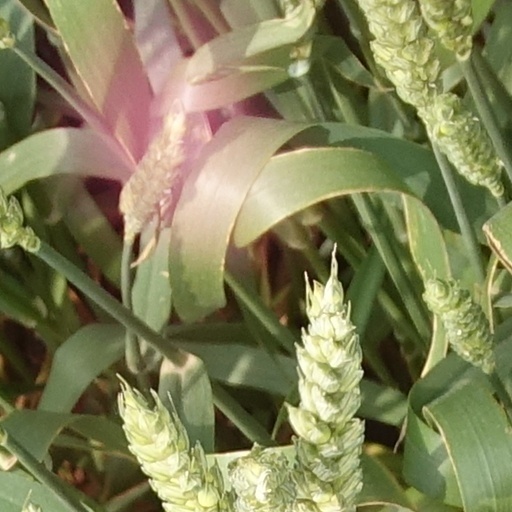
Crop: wheat